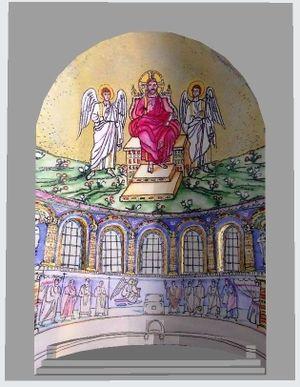
La basilique Sainte-Agathe-Majeure de Ravenne est une basilique italienne construite au Vᵉ siècle située au centre historique de la ville en Émilie-Romagne.